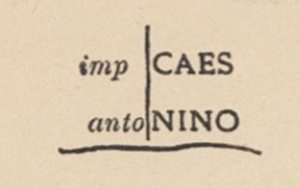
La borne milliaire de Limoges était probablement une colonne itinéraire romaine, trouvée en France, connue au moins depuis le XVIIIᵉ siècle et détruite en 1893 par la ville de Limoges.